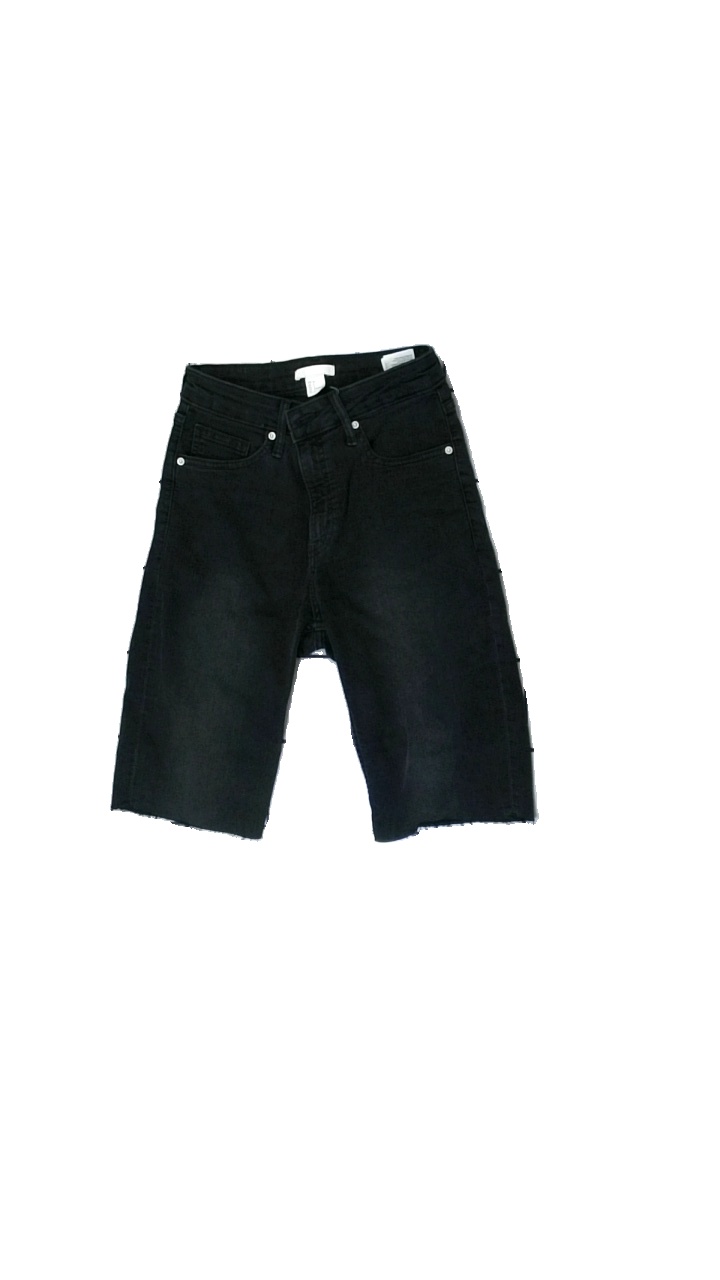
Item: Shorts (Ladies)
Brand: H&m
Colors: Black
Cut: Regular
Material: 83% cotton 17% polyester
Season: All
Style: Denim
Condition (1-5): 5
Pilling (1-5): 5
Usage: Reuse
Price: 50-100